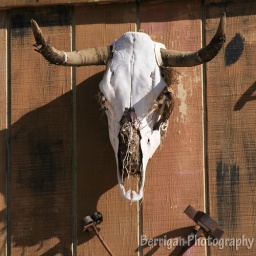
Interesting house sparrow bird nest in Tortilla Flats, AZ